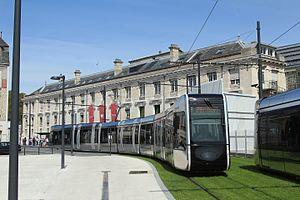
L'histoire de Tours inventorie l'ensemble des évènements, anciens ou plus récents, liés à cette ville française
La gare de Tours est une gare ferroviaire française située sur le territoire de la commune de Tours, dans le département d'Indre-et-Loire, en région Centre-Val de Loire.
Le tramway de Tours fait référence aux réseaux de tramway de l'agglomération de Tours, en Indre-et-Loire, dans la région française Centre-Val de Loire, en place à différentes époques :